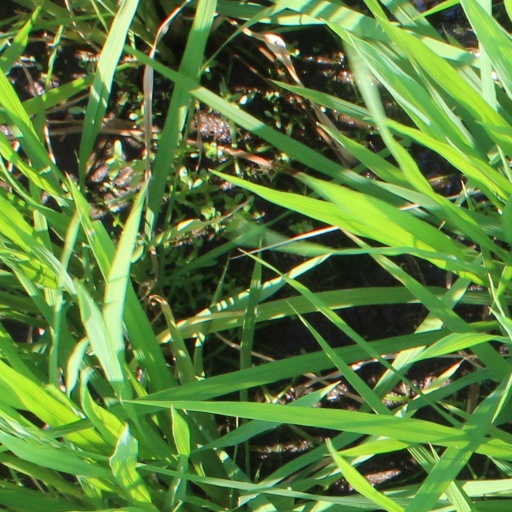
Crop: rice